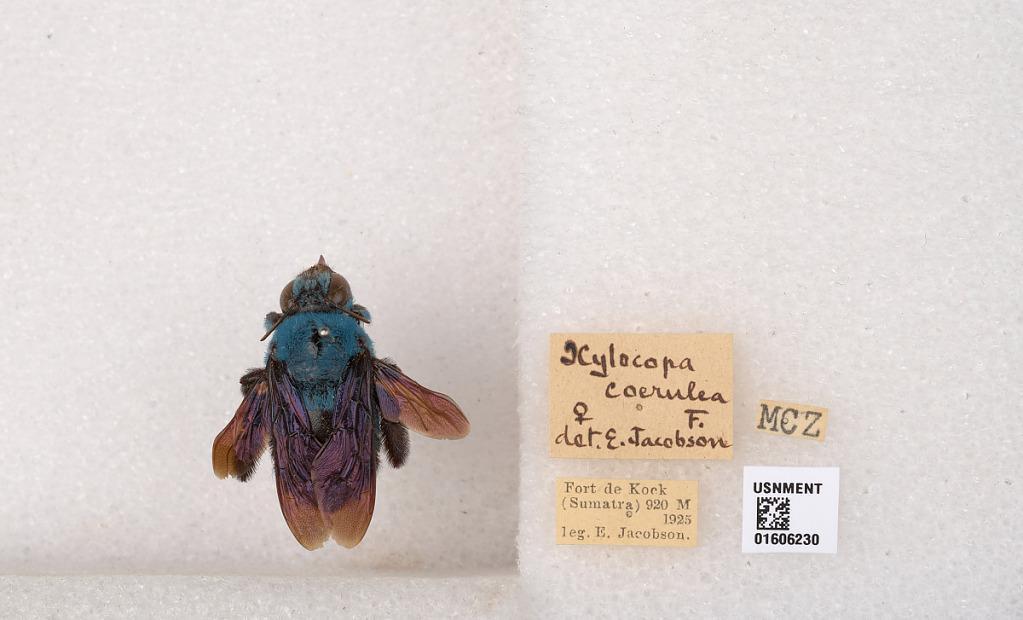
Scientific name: Xylocopa (Koptortosoma) caerulea (Fabricius)
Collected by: E. Jacobson
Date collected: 1925-1-1
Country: Indonesia
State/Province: West Sumatra
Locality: Fort de Kock
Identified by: Jacobson, E.